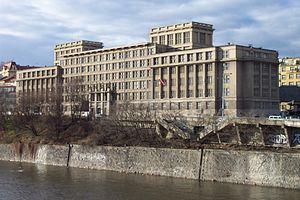
Prague 7, officiellement district municipal de Prague, est une municipalité de second rang à Prague, en République tchèque. Le district administratif du même nom comprend les arrondissements municipaux de Prague 7 et de Holešovice, Bubny, Bubeneč, Troja et une petite partie de Libeň